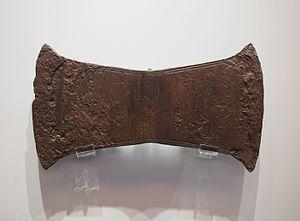
La hache d'Arkalochori est une double-hache votive minoenne du IIe millénaire av. J.-C.. Elle fut découverte par Spyridon Marinatos en 1934 dans la grotte d'Arkalochori qui servait de lieu de culte pendant la période minoenne.